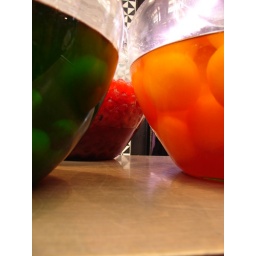
some fruit doing something in some sugary water in the barcelona market